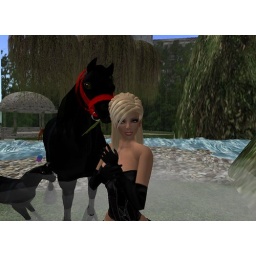
me standing by a pretty horse and a pony in Opening Garden